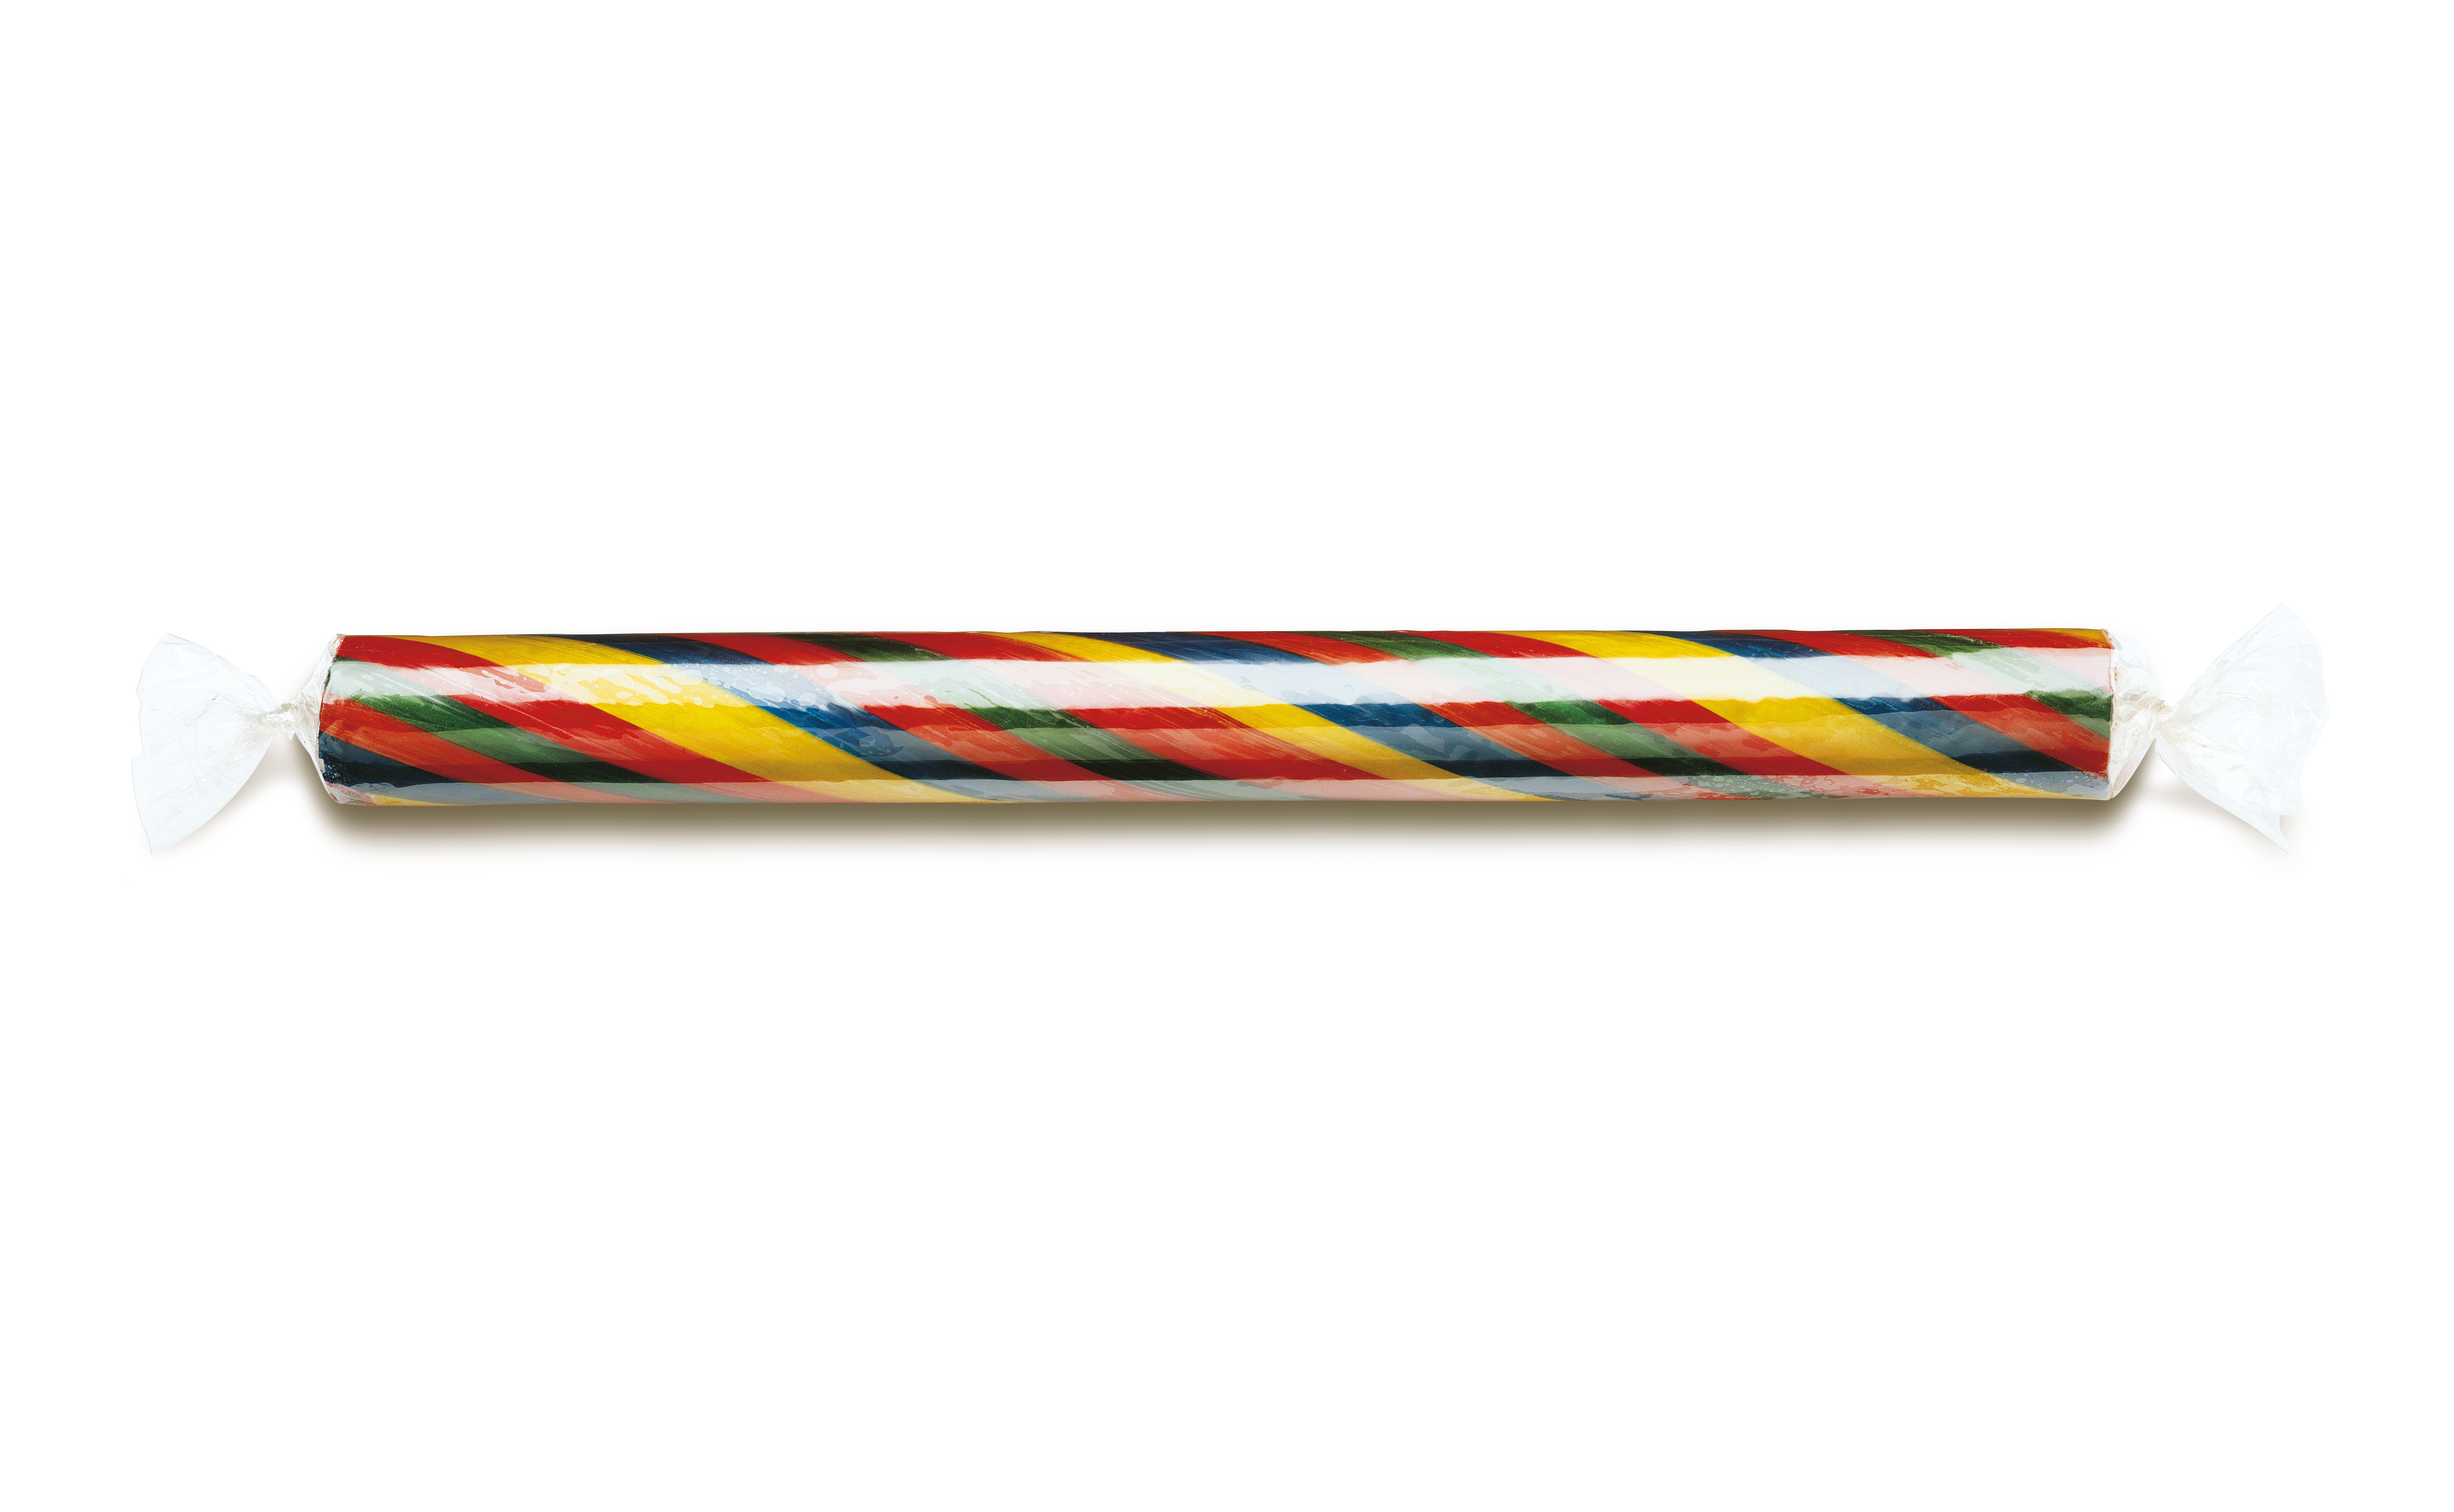
rock, pier, vacation, seaside, eat, uk, colors, sugar, sweets, holidays, colours, candy, blackpool, promenade, funfair, diabetes, stick, brighton, bite, fruity, diabetic, crunch, chew, tooth decay, munch, cut out, plastic wrap, toffee, wrapper, stick of rock, candy stick, on white background, cellophane, food colouring, food coloring, amusements